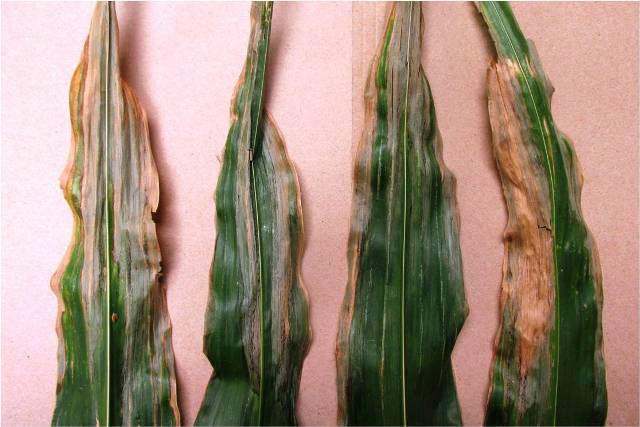
Labels: Corn leaf blight, Corn leaf blight, Corn leaf blight, Corn leaf blight